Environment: real
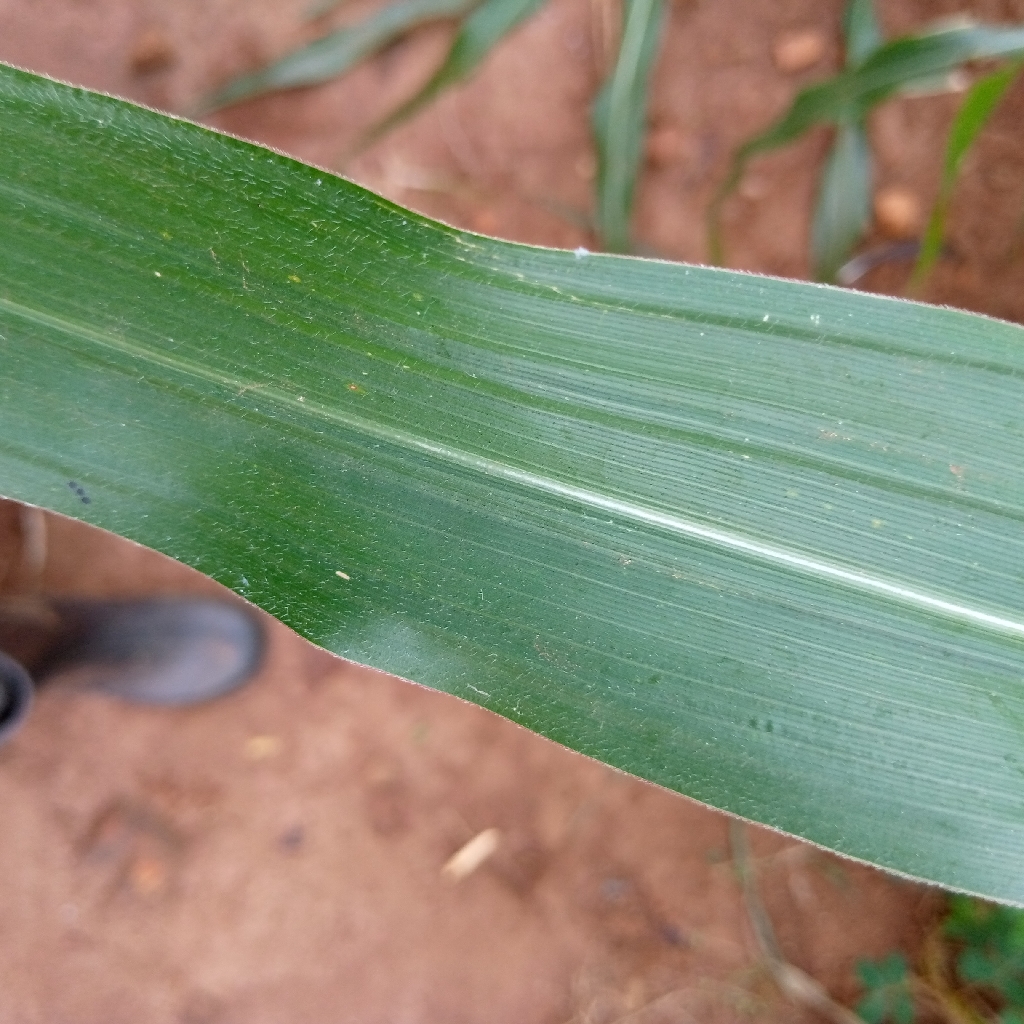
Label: healthy